Gyda Westvold Hansen

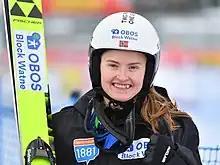
Hansen in 2023

Gyda Westvold Hansen (born 20 April 2002) is a Norwegian Nordic combined skier who represents IL Nansen. She became the first ever World Champion in women's Nordic combined after winning the gold medal in the inaugural World Championship race, individual normal hill/5 km, at the FIS Nordic World Ski Championships 2021. She is the 2021 World Junior Champion in individual normal hill and won the silver medal at the same event in 2019 and 2020. Hansen was also a member of the Norwegian team that took the gold medal in the mixed team normal hill competition at the 2020 Winter Youth Olympics.